Cyclorama of Jerusalem

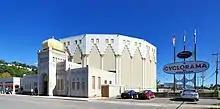
Cyclorama of Jerusalem

The Cyclorama of Jerusalem is located in Sainte-Anne-de-Beaupré, Quebec, near the Basilica of Sainte-Anne-de-Beaupré. It is a cyclorama, a circular painting, of the Crucifixion of Jesus, showing what the city of Jerusalem might have looked like at the time of his death.